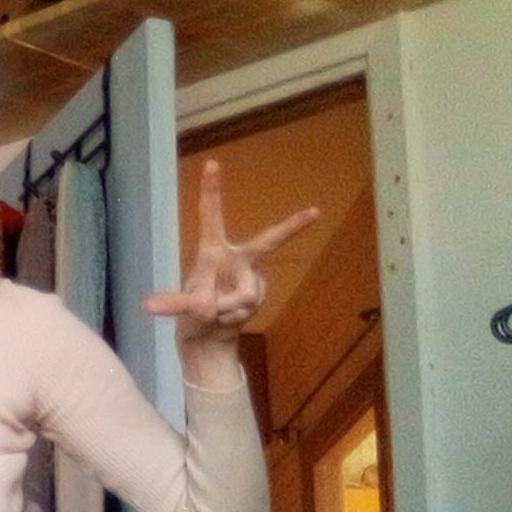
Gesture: three2